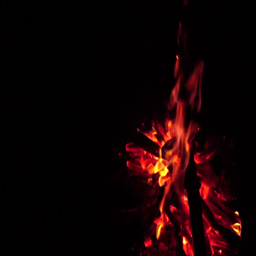
the flame of the fire at night .